St Edmund's Chapel

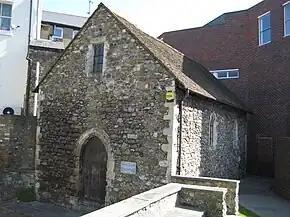
The chapel as viewed from Priory Road

At the Dissolution of the Monasteries, the chapel, Priory and Maison Dieu were all dissolved in 1544. The rest of its history is sketchy - immediately after the dissolution, it was probably still associated with the fortunes of the Maison Dieu and became part of a victualling store for the Navy, and later became a store-house for the shops which came to be built in Biggin Street.